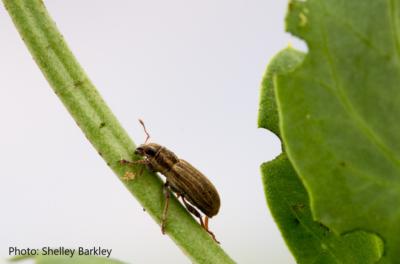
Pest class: pea_leaf_weevil